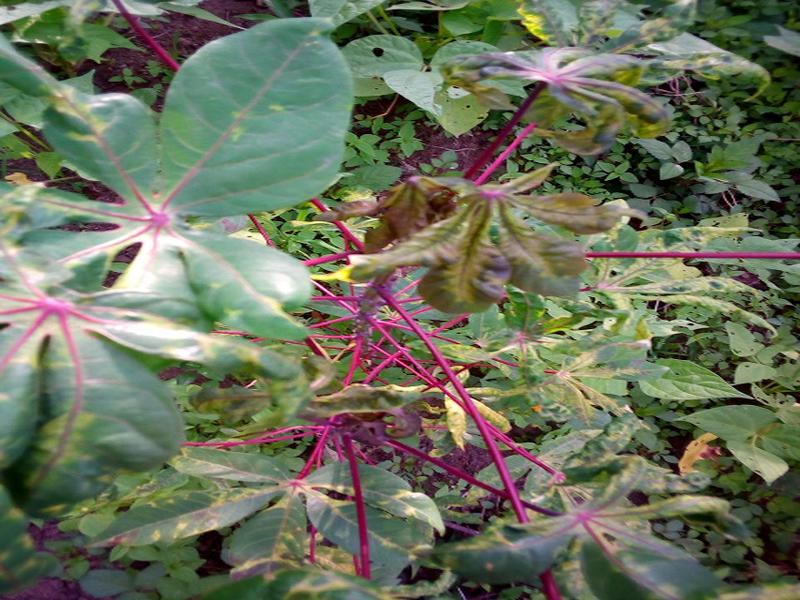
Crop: cassava
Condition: mosaic_disease